List of Christmas operas

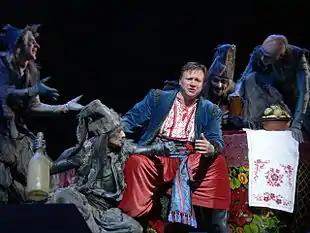
Oleg Videman as Vakula in a 2005 performance of Tchaikovsky's "Cherevichki" at La Scala, Milan

The following is a chronological, but not exhaustive, list of operas with librettos explicitly based on Christmas themes.